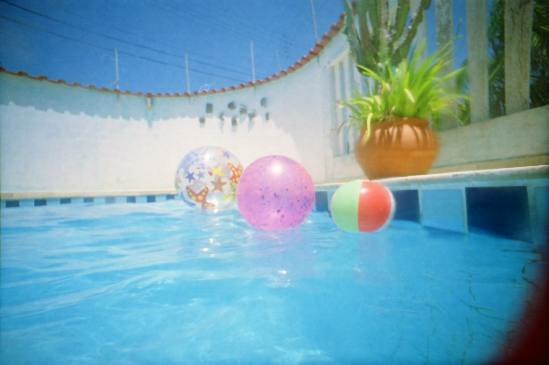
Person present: No